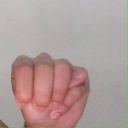
अक्षर: म